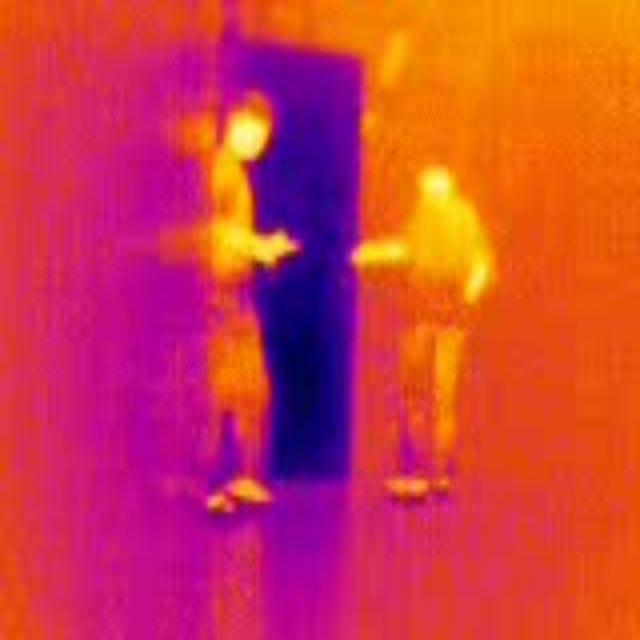
Detected objects:
label: person
label: person